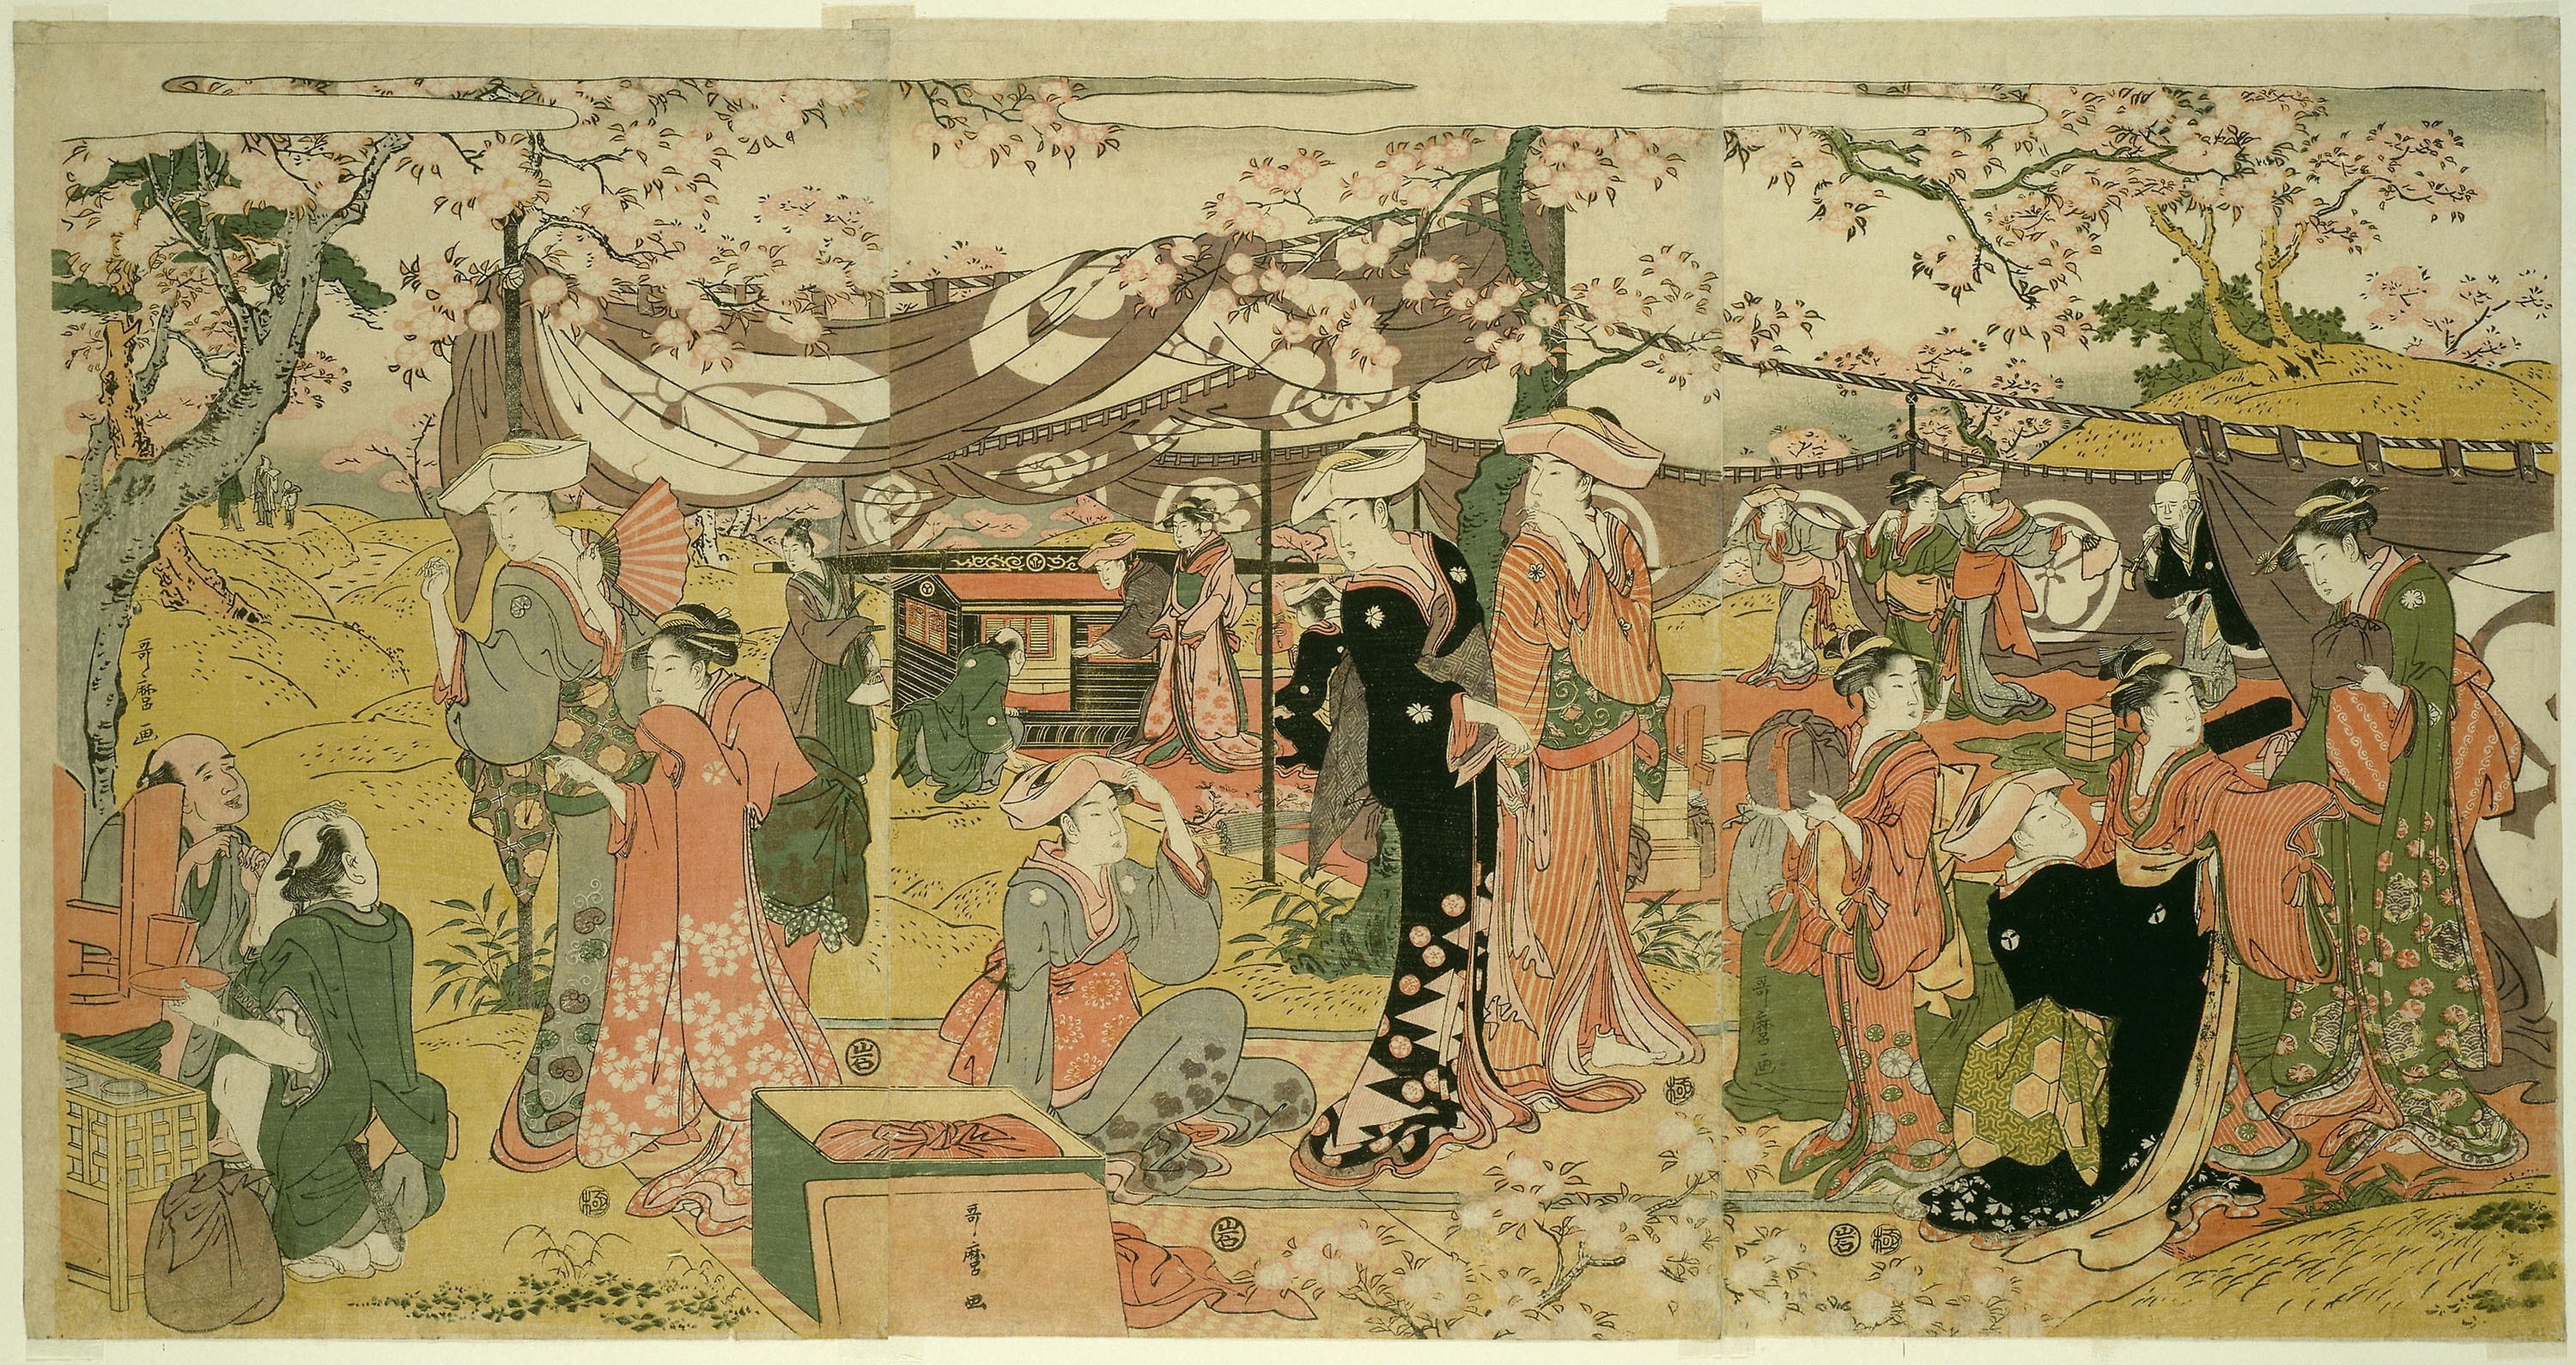
art, history, tapestry, illustration, middle ages